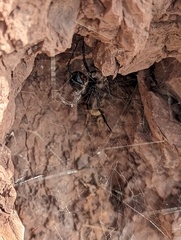
Species: Lactrodectus_hesperus